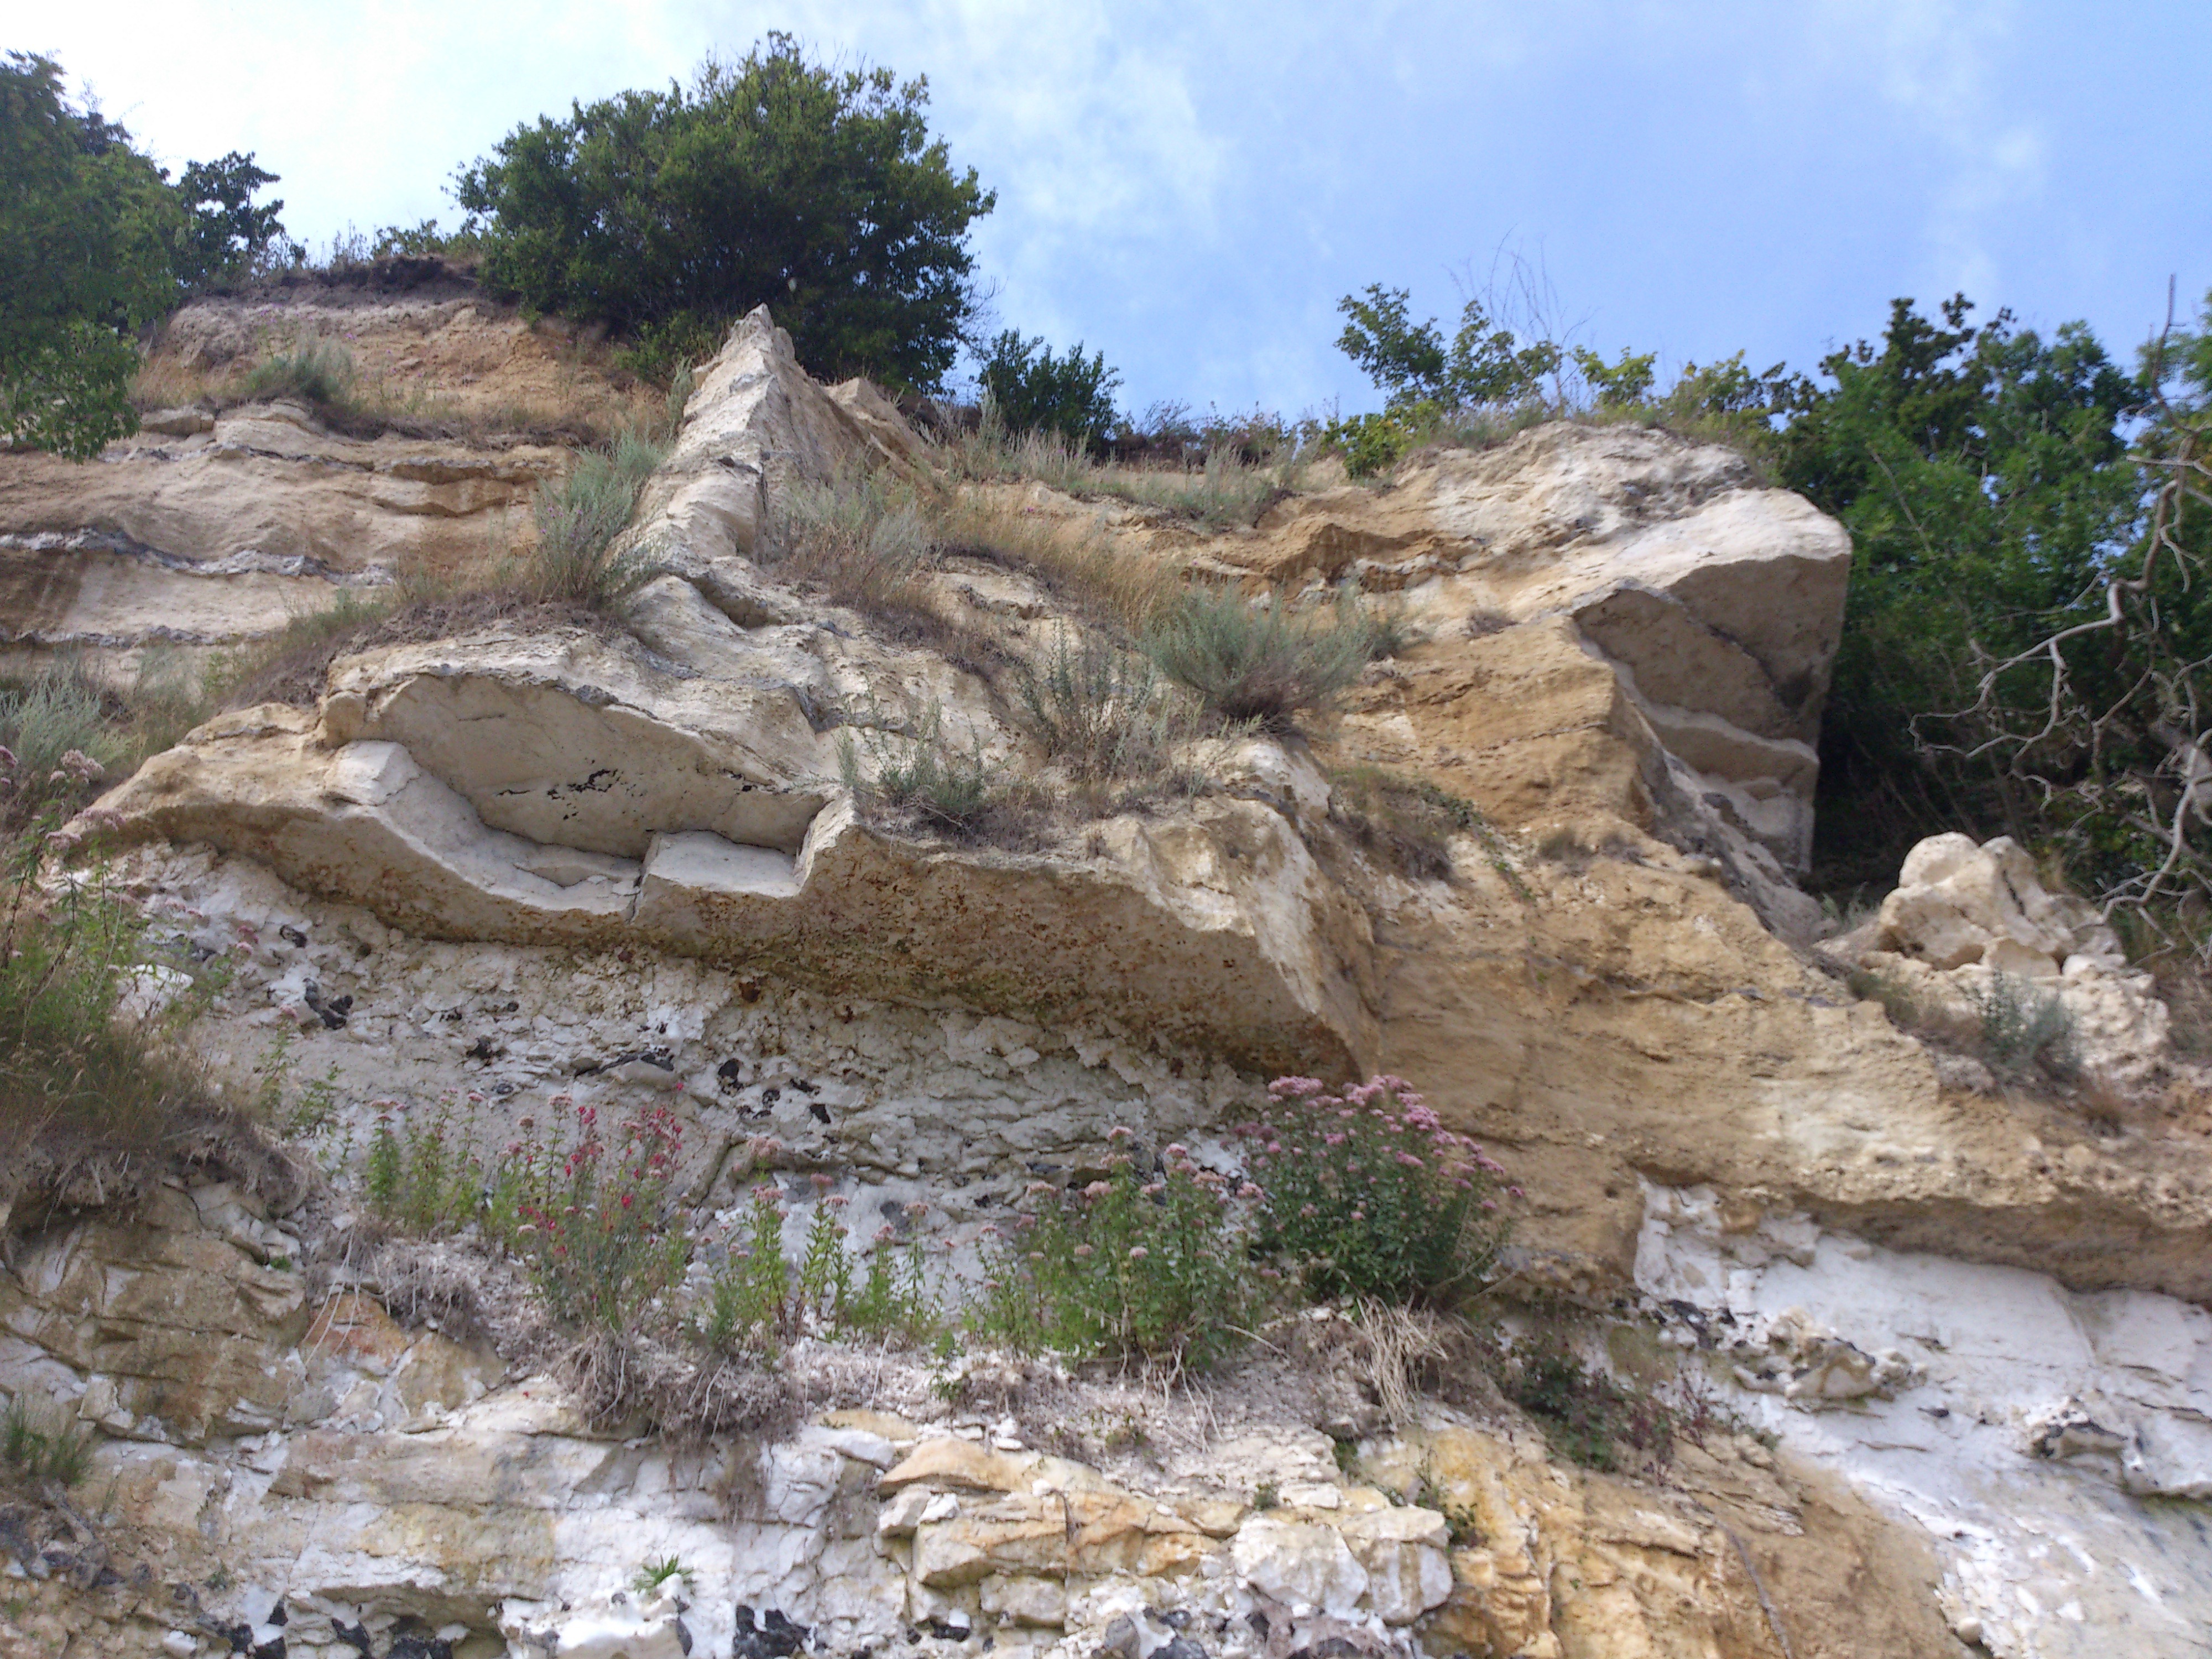
nature, rock, structure, summer, formation, cliff, soil, terrain, geology, outcrop, vegetation, badlands, plateau, limestone, denmark, detail, special, quarry, wadi, bedrock, light brown, geological phenomenon